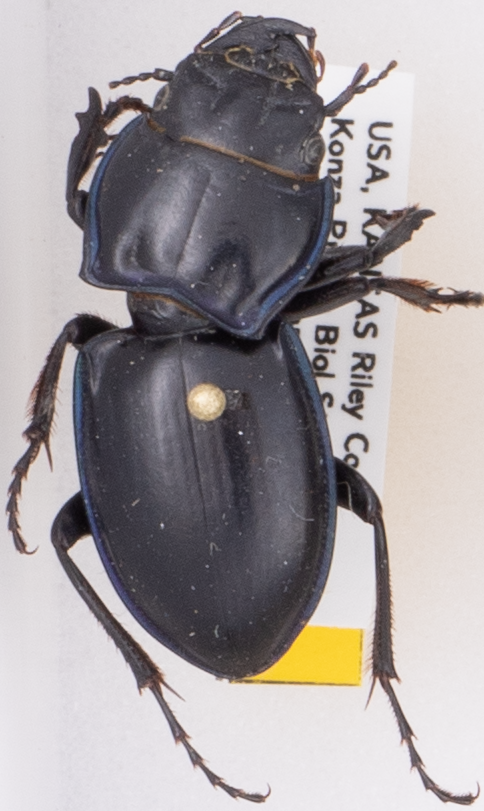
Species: Pasimachus elongatus
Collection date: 2019-09-23
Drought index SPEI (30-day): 0.846
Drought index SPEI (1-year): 1.69
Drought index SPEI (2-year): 1.13